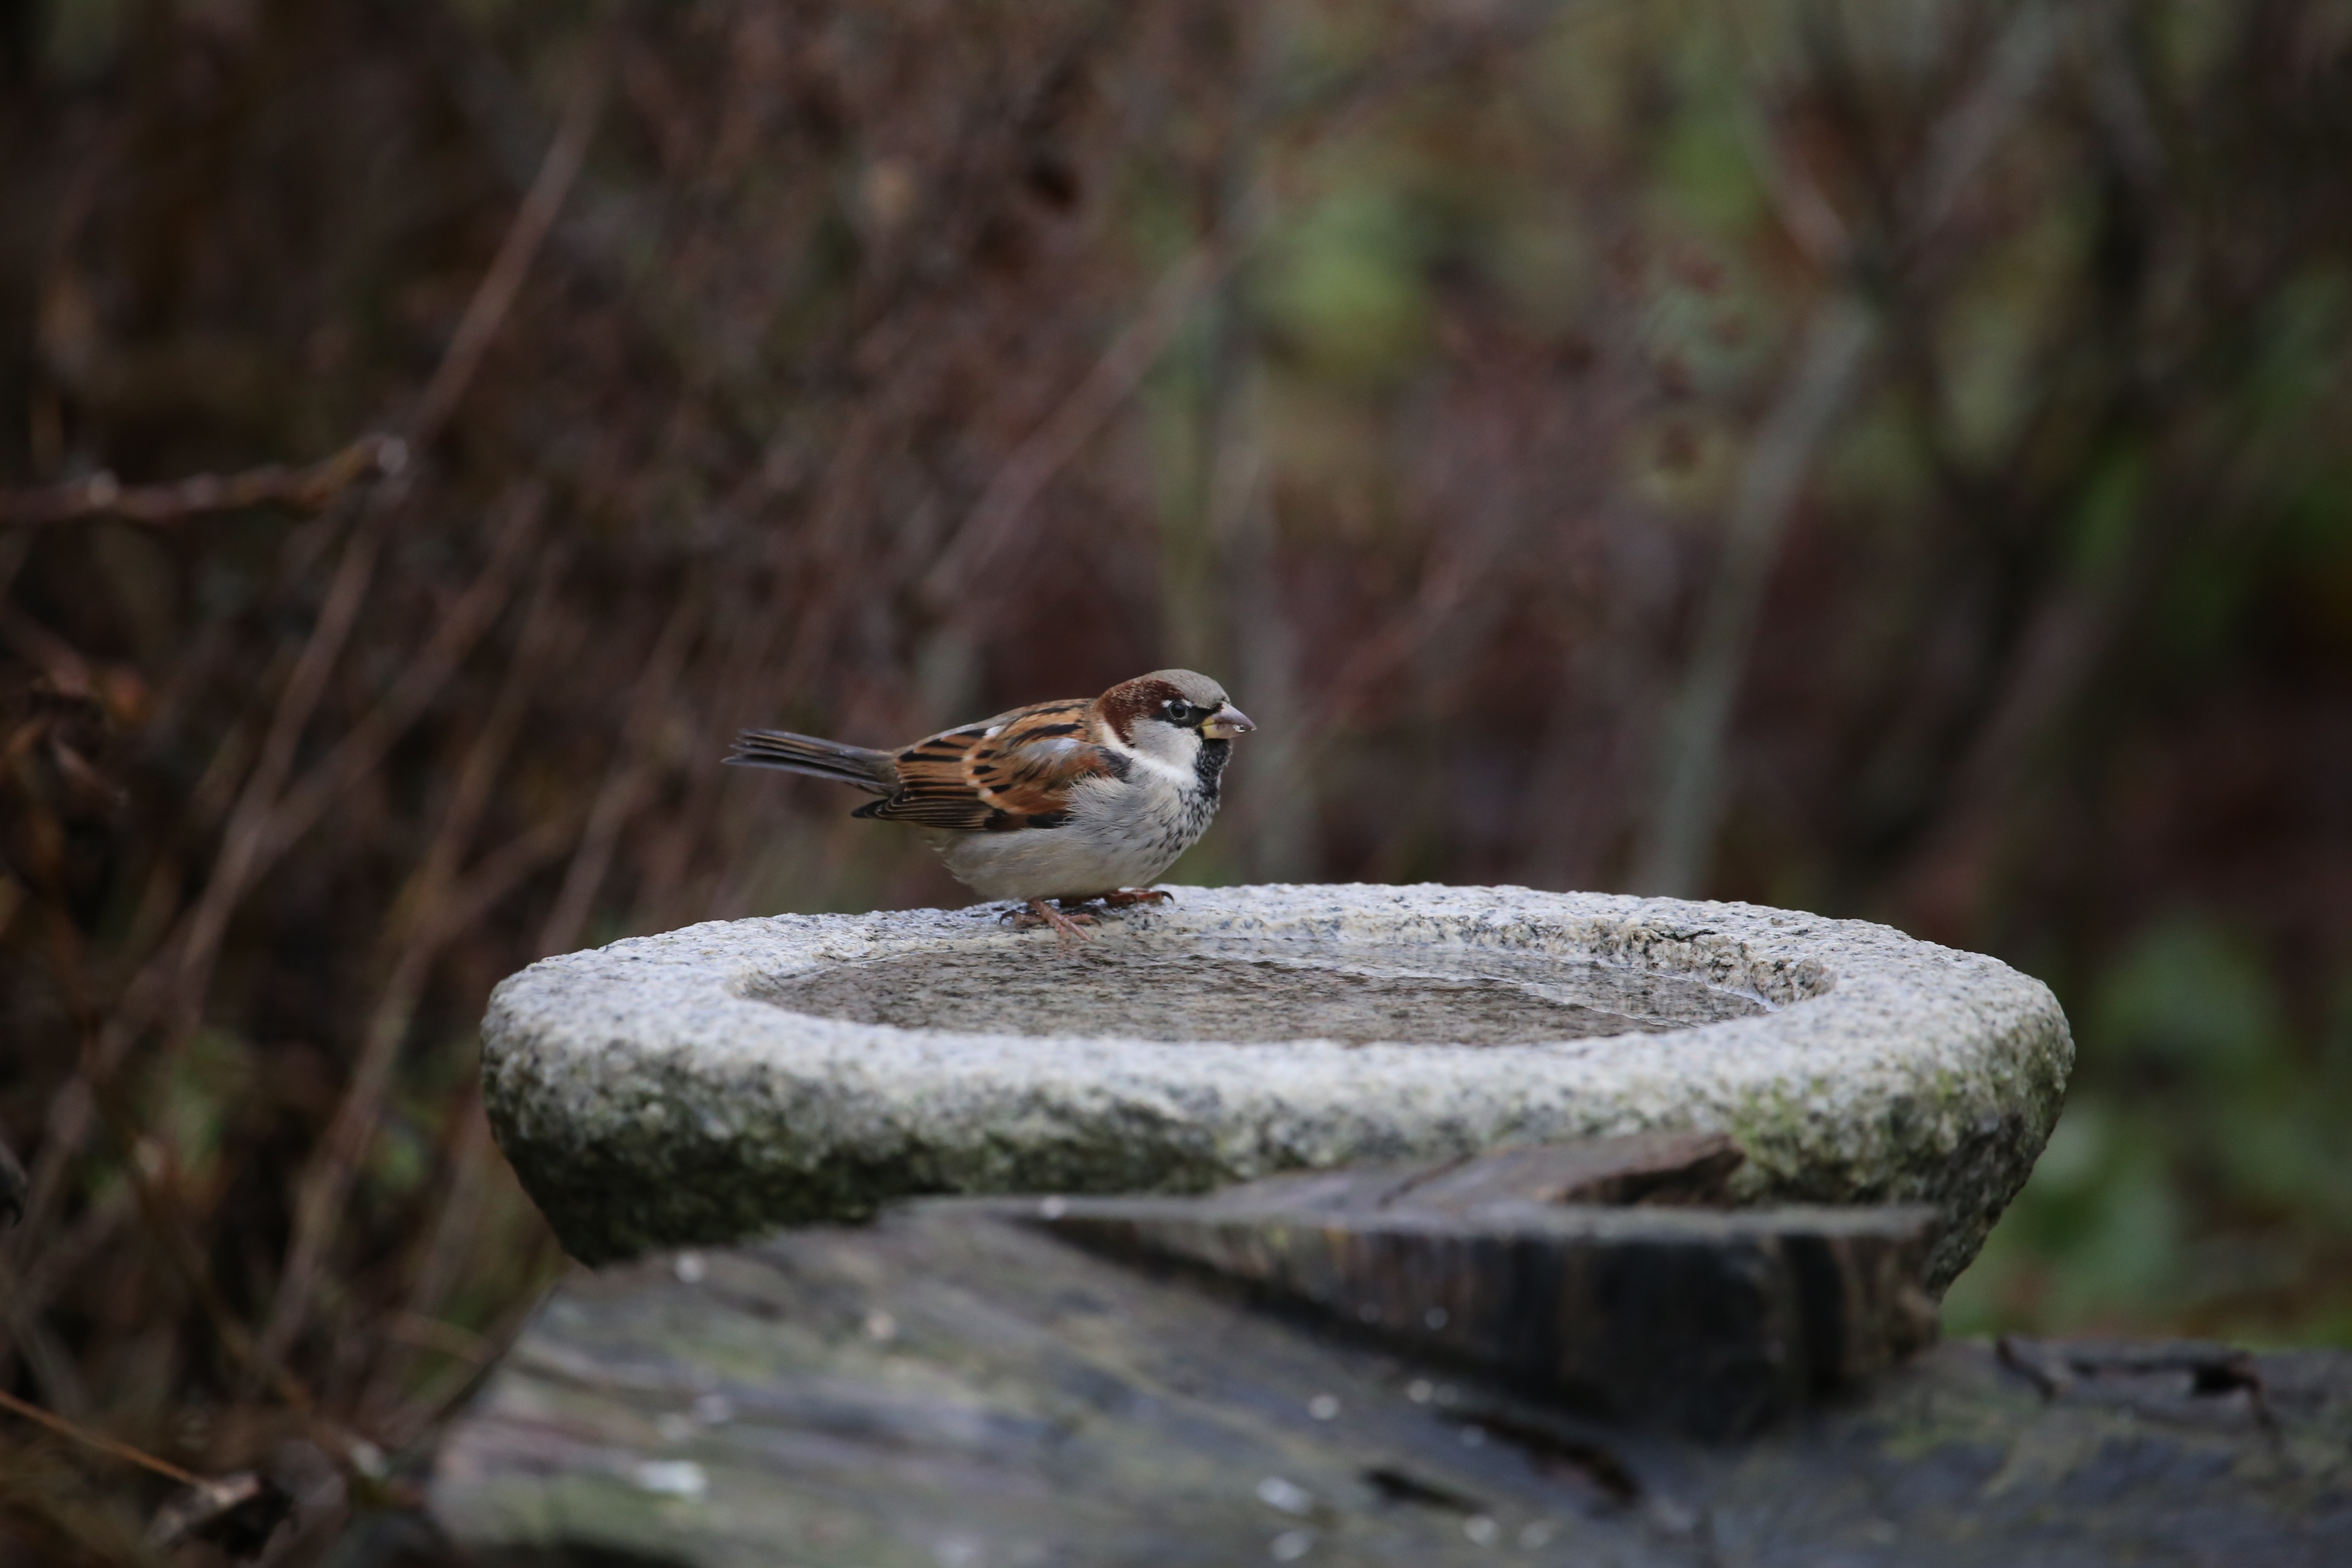
nature, bird, wildlife, fauna, plumage, vertebrate, springs, chipmunk, sparrow, birdbath, passer domesticus, house sparrow, old world flycatcher, perching bird